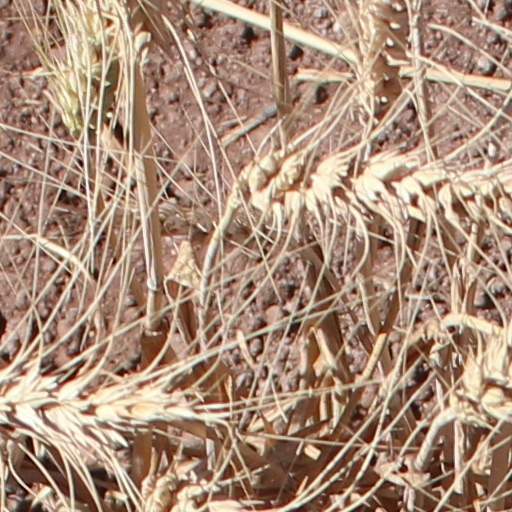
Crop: wheat